Italian corvette Magenta

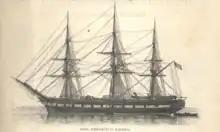
Sketch of

From 1865 to 1868, went on a major cruise around the world, under the command of Frigate Captain Vittorio Arminjon. was the first Italian ship to circumnavigate the globe. The ship carried several passengers during the voyage, including a diplomatic delegation that was to be the first Italian mission to Qing China; the group was meant to establish trading relations with China and Japan on the trip. The mission to Japan had particular importance, as the Italians sought to import silkworms to replace the previously imported worms that had been devastated by disease in the early 1860s. She also had several scientists aboard, among them the anthropologist and zoologist Enrico Hillyer Giglioli and the scientist Filippo De Filippi.